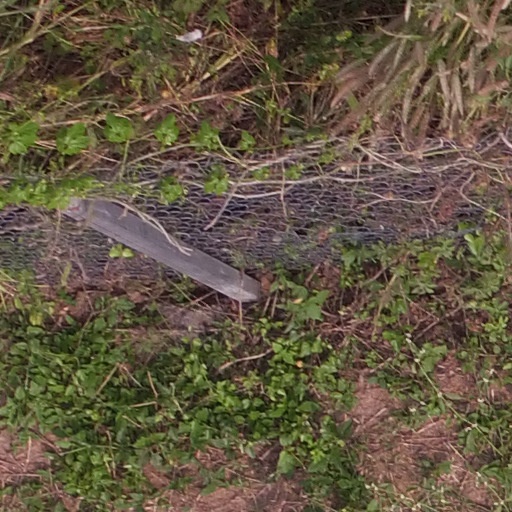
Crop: maize; corn